Hamlet (Thomas)

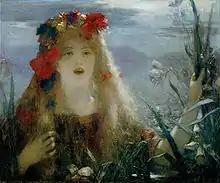
Nellie Melba as Ophélie, by Henri Gervex

"The Great Hall of the castle, festively lit. The royal throne is on the right, a platform for the courtiers on the left; at the back, a small theatre, curtains closed" (set for the premiere designed by Charles-Antoine Cambon)"."